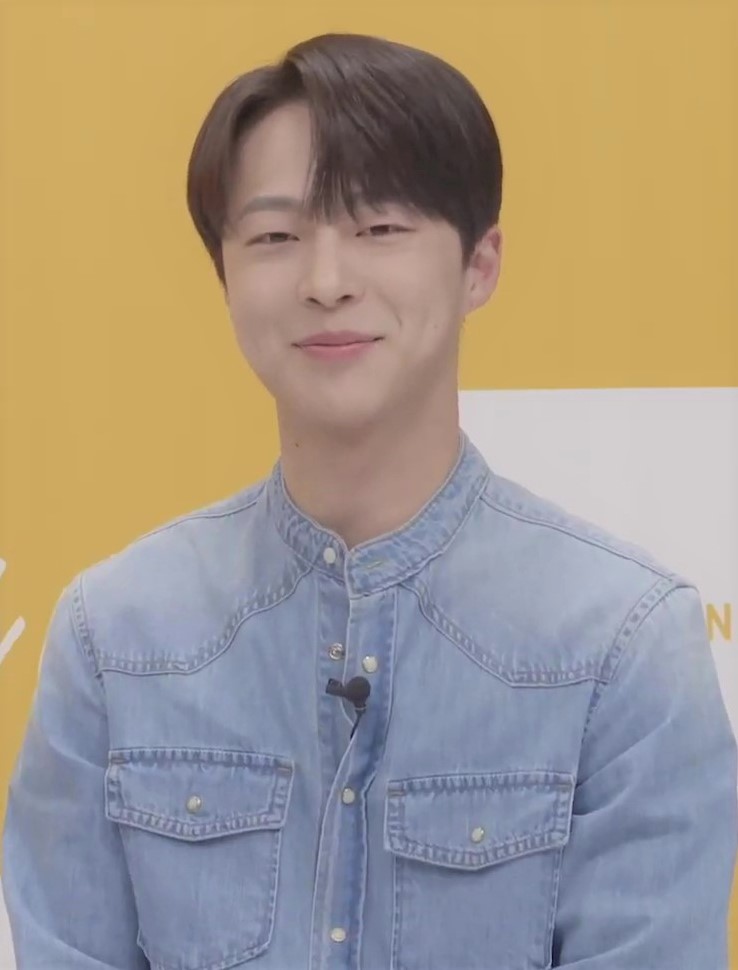
แพ อิน-ฮย็อก

| name = แพ อิน-ฮย็อก
| image = 2022 Bae In-hyuk 배인혁 Why Her (2).jpg
| caption = แพ อิน-ฮย็อกในปี 2022
| height = 180 เซนติเมตร
| birth_place = ประเทศเกาหลีใต้
| education = Seoul Institute of the Arts – Bachelor of Arts in Acting
| occupation = นักแสดง
| agent = Fides Spatium
| years_active = 2019–ปัจจุบัน
| module = Infobox Korean name
| child = yes
| headercolor = transparent
| hanja = 	裵吝赫
| rr = Bae In-hyeok
| mr = Pae In-hyŏk
แพ อิน-ฮย็อก (; เกิด 4 เมษายน พ.ศ. 2541) เป็นนักแสดงชาวเกาหลีใต้ เขามีชื่อเสียงจากบทบาทในละครเช่น "My Roommate Is a Gumiho|มายรูมเมตอิสอะกูมิโฮ", "XX (web series)|เอ็กซ์เอ็กซ์" และ "The Spies Who Loved Me|เดอะสปายส์ฮูเลิฟมี"
== ผลงานการแสดง ==
=== ภาพยนตร์ ===
| class="wikitable sortable plainrowheaders"
|-
! scope="col" | ปี
! scope="col" | เรื่อง
! scope="col" | บทบาท
! scope="col" | หมายเหตุ
! scope="col" class="unsortable" | อ้างอิง
|-
! scope="row"|2019
| "Love Buzz " || Park Seung-jun || Main role (Web film) ||
|-
! scope="row"|2022
| Ditto (2022 film)|"Ditto"
| Eun-seong
|Main role
|
|
=== ละครโทรทัศน์ ===
| class="wikitable sortable plainrowheaders"
|-
! scope="col" | ปี
! scope="col" | เรื่อง
! scope="col" | บทบาท
! scope="col" | หมายเหตุ
! scope="col" class="unsortable" | อ้างอิง
|-
! scope="row" rowspan=3| 2020
| "Men Are Men"|| teenage Hwang Ji-woo || Cameo (Episode 4)||
|-
| "Was It Love?" || Novel swordsman || Cameo (Episode 1-2)||
|-
| "The Spies Who Loved Me" || Kim Young-goo || Supporting role||
|-
! scope="row" rowspan=2|2021
| "My Roommate Is a Gumiho"|| Gye Sun-woo || Main role||
|-
| "At a Distance, Spring Is Green" || Nam Soo-hyun|| Main role||
|-
! scope="row" rowspan=3|2022
| "วายเฮอร์|Why Her" || Choi Yoon-sang || Main role||
|-
| "Cheer Up (South Korean TV series)|Cheer Up"
| Park Jung-woo
|Lead role
|
|-
| "ใต้ร่มราชินี|Under the Queen's Umbrella"
| Crown Prince
| Cameo
|
|-
|
=== ละครเว็บ ===
| class="wikitable sortable plainrowheaders"
|-
! scope="col" | ปี
! scope="col" | เรื่อง
! scope="col" | บทบาท
! scope="col" class="unsortable" | อ้างอิง
|-
! scope="row"rowspan=4|2019
| "When You Love Yourself 2" || Ji-ho ||
|-
| "Triple Fling Season 2" || Shin Jeong-woo ||
|-
| "Teacher, Would You Like to Date Me?" || Choi Jin-woo ||
|-
| "Kiss Scene in Yeonnamdong" || Han Yoon-woo ||
|-
! scope="row" rowspan=2|2020
| "XX (web series)|XX" || Park Dan-hee / Danny ||
|-
| "Kiss Goblin" || Ban-sook / Kim Geon-woo ||
|-
|
=== มิวสิกวิดีโอ ===
| class="wikitable sortable plainrowheaders"
|-
! scope="col" | ปี
! scope="col" | เพลง
! scope="col" | ศิลปิน
! scope="col" class="unsortable" | อ้างอิง
|-
! scope="row" rowspan="3"| 2019
| "To be honest"
| Kim Na-young (singer)|Kim Na-young
|
|-
| "if we never met"
| BANHANA
|
|-
| "Goodbye list"
| Kim Na-young (singer)|Kim Na-young Ft. Yang Da Il
|
|-
! scope="row"| 2021
| "Confession"
| Jang Beom-jun Ft.10cm
|
|
== รางวัลและการเสนอชื่อ ==
| class="wikitable plainrowheaders sortable"
|+ ชื่อพิธีมอบรางวัล ปีที่นำเสนอ ประเภท ผู้ได้รับการเสนอชื่อเข้าชิงรางวัล และผลการเสนอชื่อ
! scope="col" | พิธีมอบรางวัล
! scope="col" | ปี
! scope="col" | สาขา
! scope="col" | ผู้ได้รับการเสนอชื่อ / ผลงาน
! scope="col" | ผล
! scope="col" class="unsortable" | อ้างอิง
|-
! scope="row" rowspan="1" | Brand of the Year Awards
| style="text-align:center"| 2021
| Best New Actor
| Bae In-hyuk
|
| style="text-align:center"|
|-
! scope="row" rowspan="1" | MBC Drama Awards
| style="text-align:center" rowspan="1" | 2020 MBC Drama Awards|2020
| Best New Actor
| rowspan="1" | "The Spies Who Loved Me"
|
| style="text-align:center" |
|-
|
== อ้างอิง ==
==แหล่งข้อมูลอื่น==
หมวดหมู่:นักแสดงชายชาวเกาหลีใต้
หมวดหมู่:บุคคลที่เกิดในปี พ.ศ. 2541